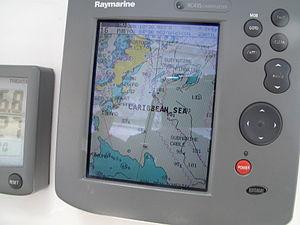
Un chartplotter, en français un traceur, système de visualisation de cartes, lecteur de cartes et combiné GPS ou écran multifonction, est un outil relié à un système de positionnement par satellites qui permet de visualiser en temps réel la position d'un mobile sur des cartes électroniques. Cet instrument est principalement utilisé pour la navigation maritime. Il existe plusieurs constructeurs et modèles. Les constructeurs utilisent fréquemment des cartes marines électroniques du domaine privé disponibles sous forme de carte mémoire.